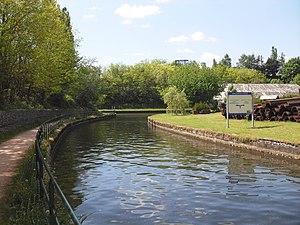
La bifurcation du Canal des Vosges pour l’embranchement d’Epinal à Golbey